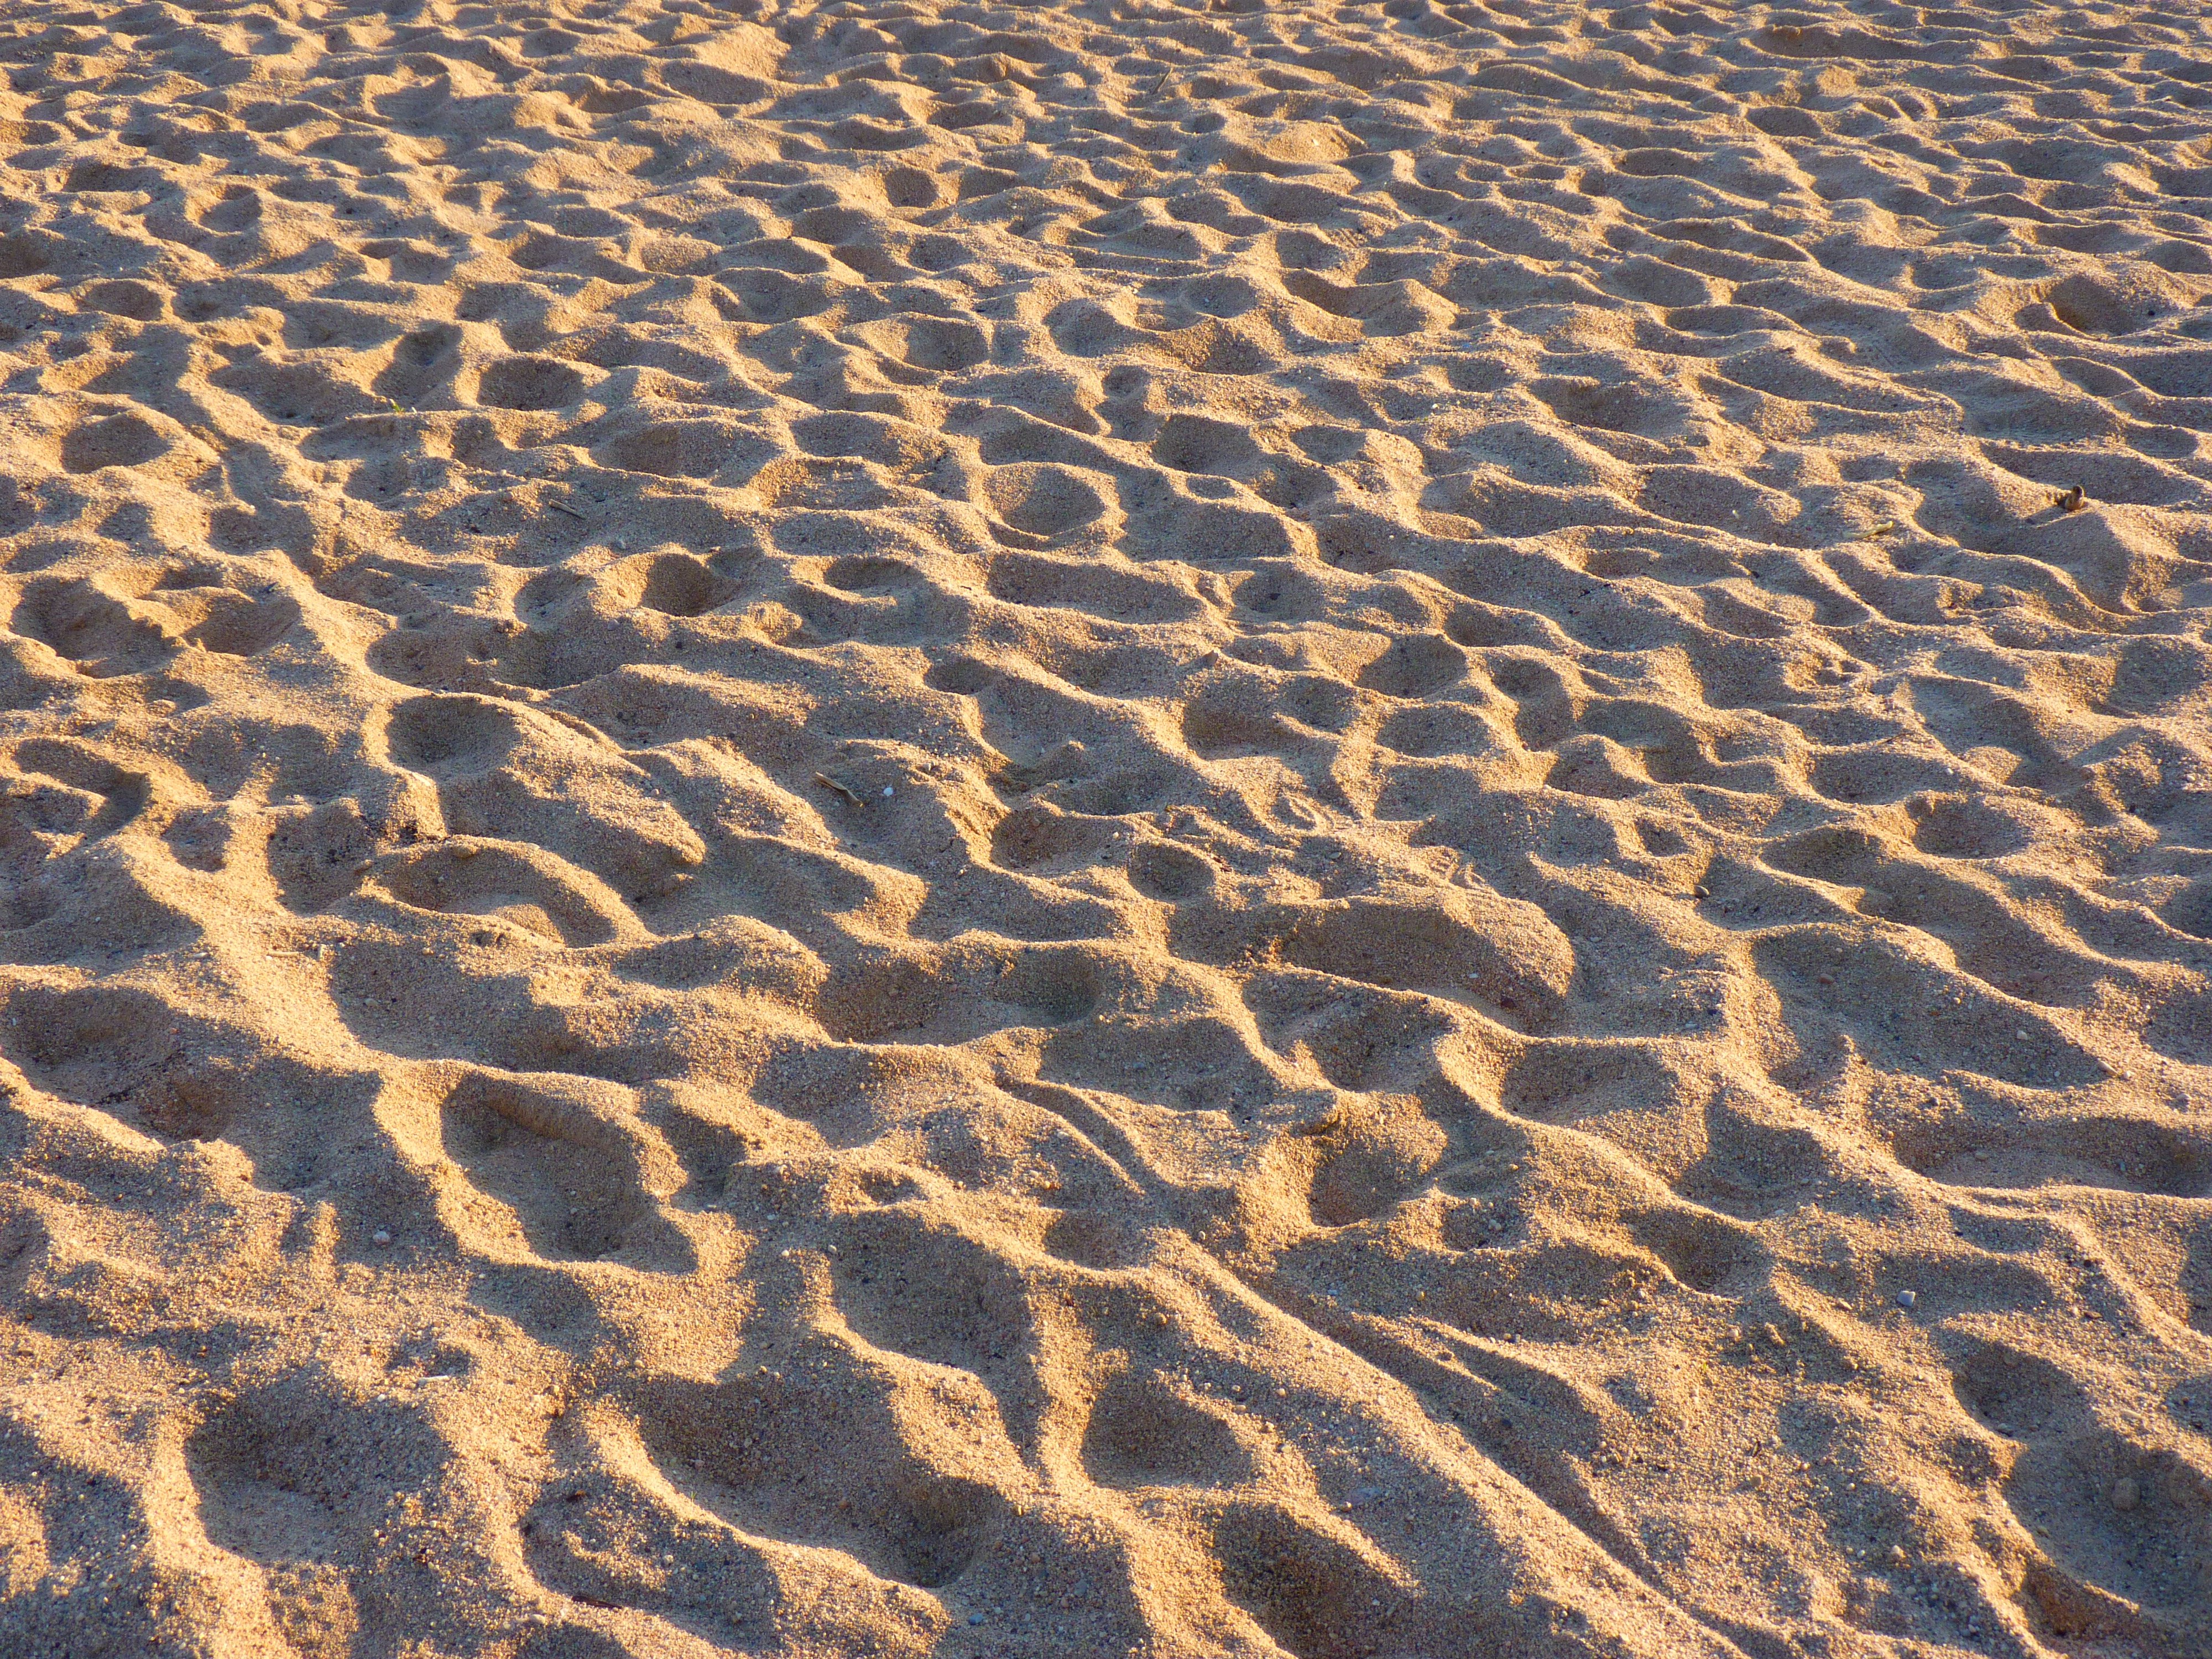
beach, sea, sand, footprint, holiday, soil, material, habitat, road surface, occurs, mudflat, natural environment, aeolian landform